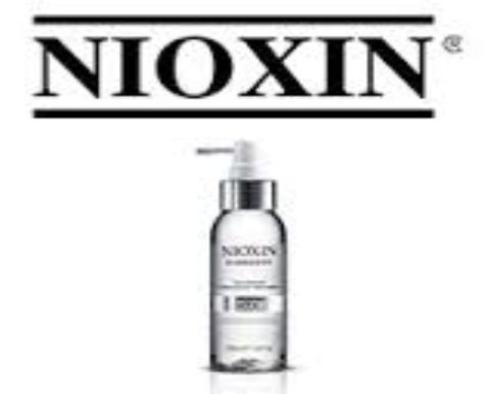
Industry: Necessities